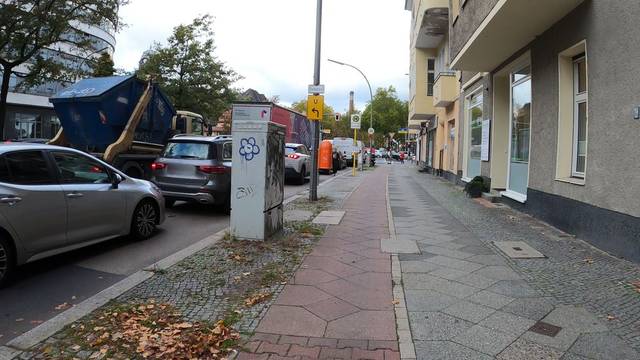
Region: Germany
Coordinates: 52.518, 13.281